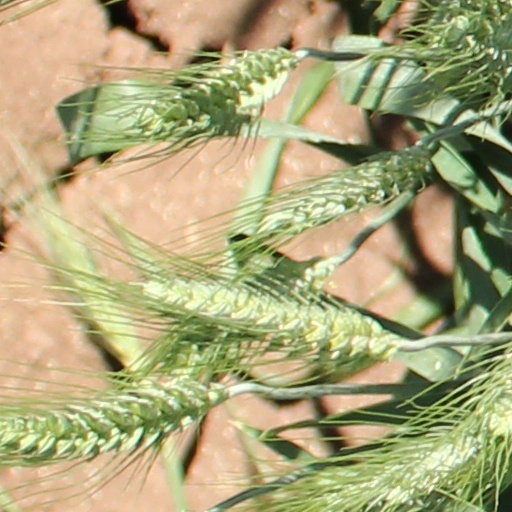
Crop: wheat